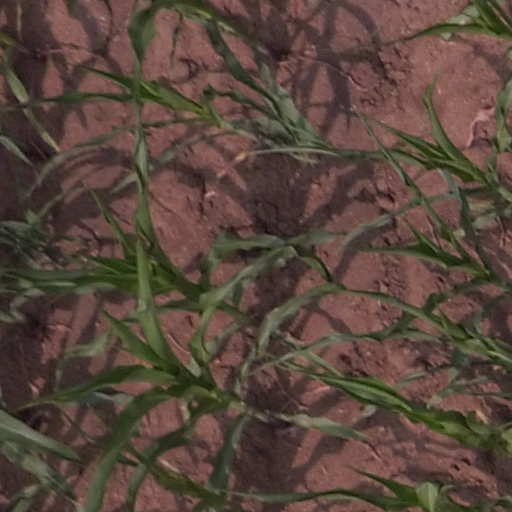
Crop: maize; corn